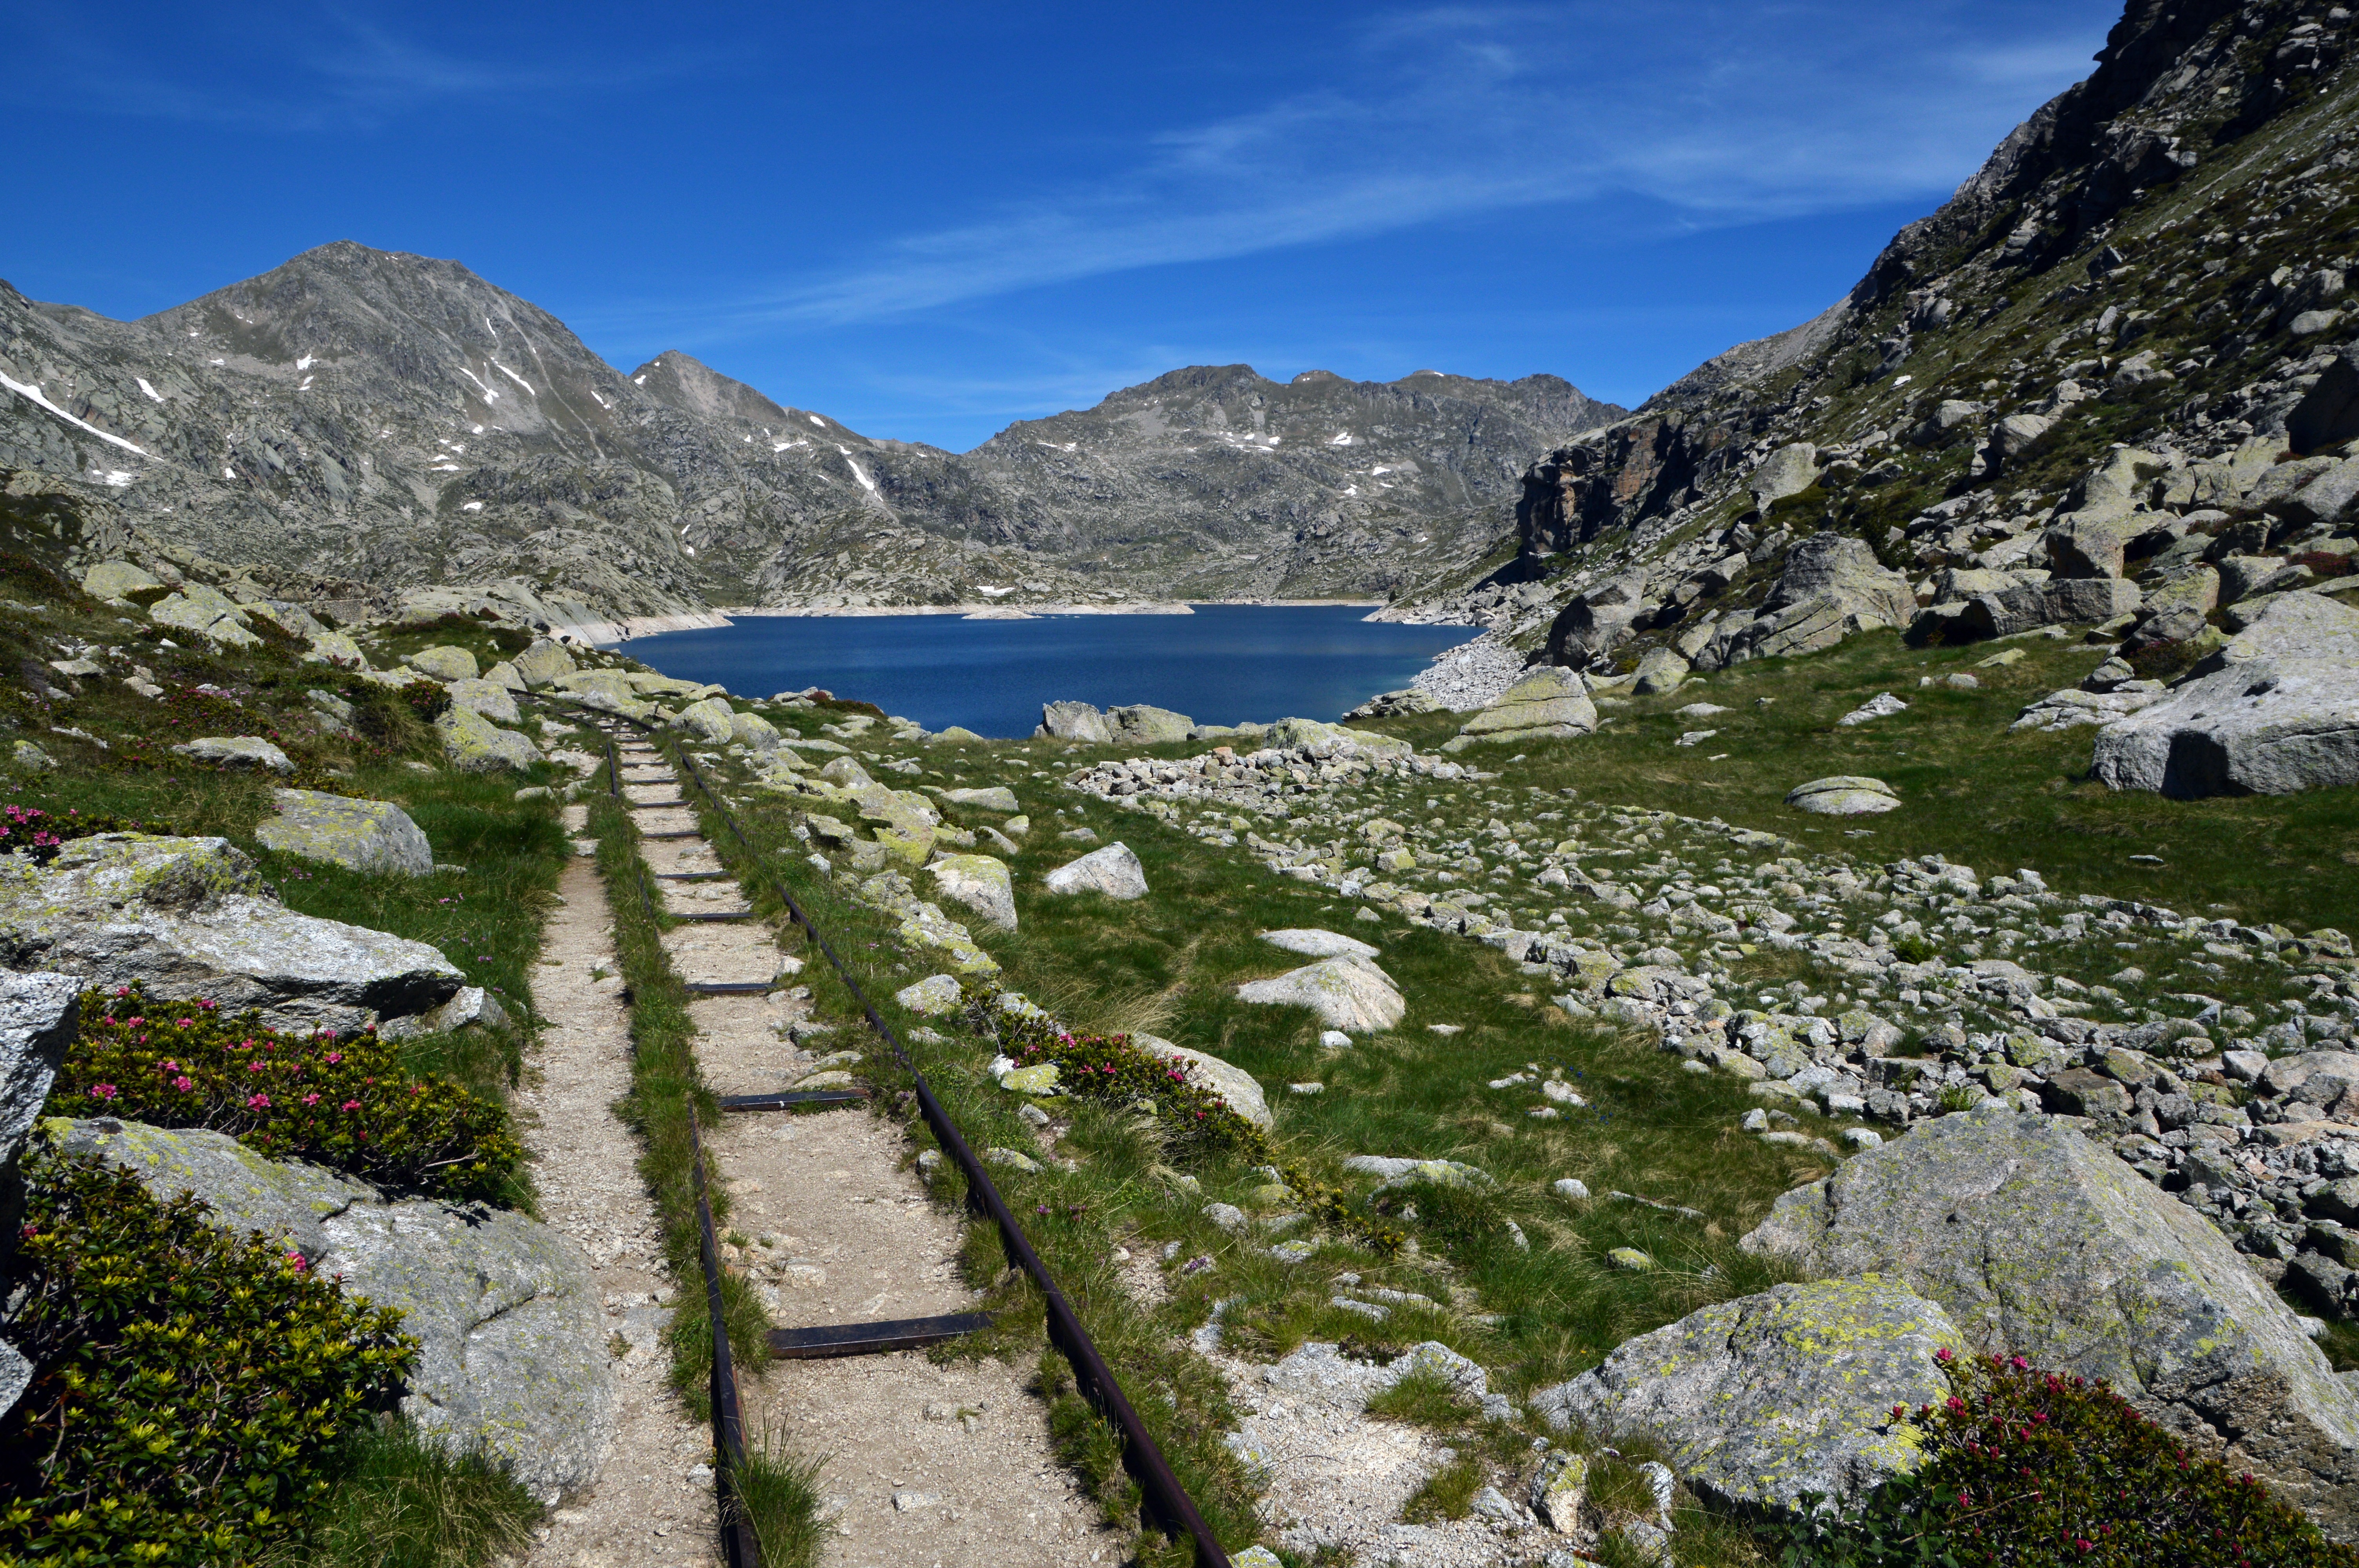
landscape, sea, nature, wilderness, walking, mountain, hiking, lake, adventure, valley, mountain range, europe, glacier, fjord, ridge, spain, geology, mountains, alps, backpacking, plateau, way, fell, cirque, moraine, landform, mountain pass, geographical feature, mountainous landforms, glacial landform